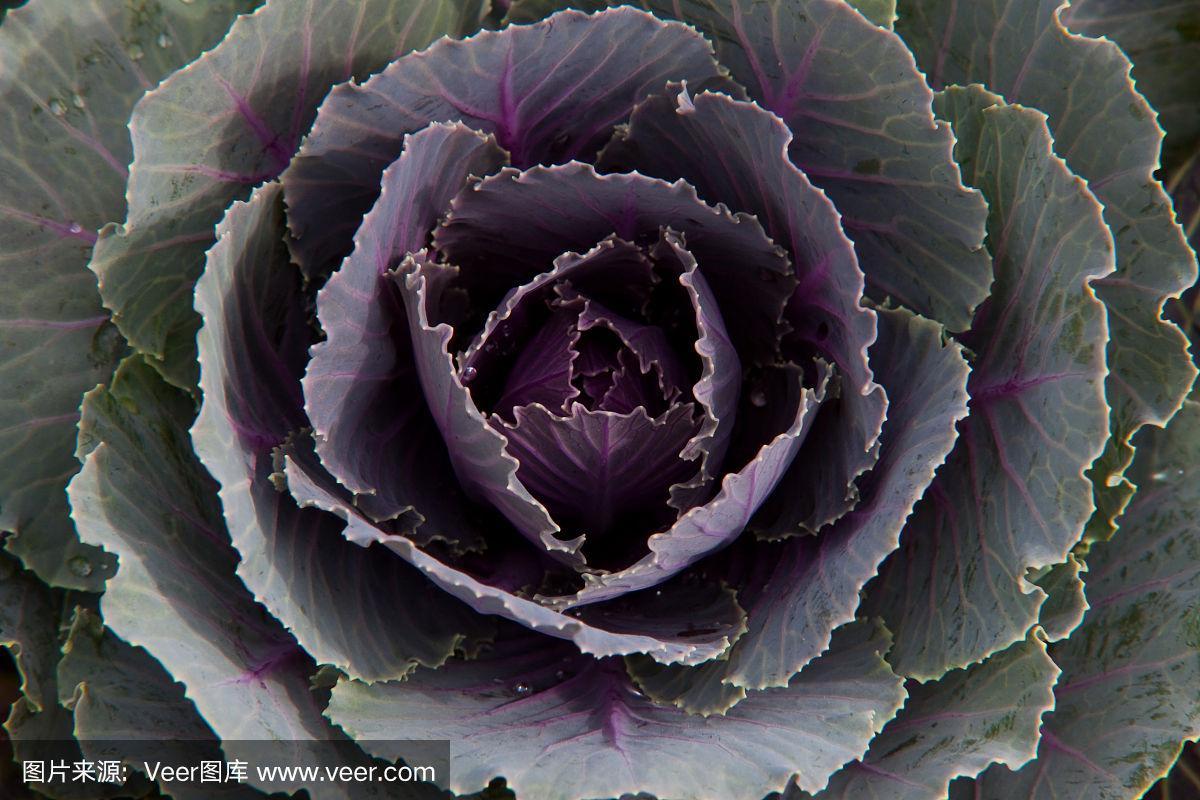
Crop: unknown
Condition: cabbage